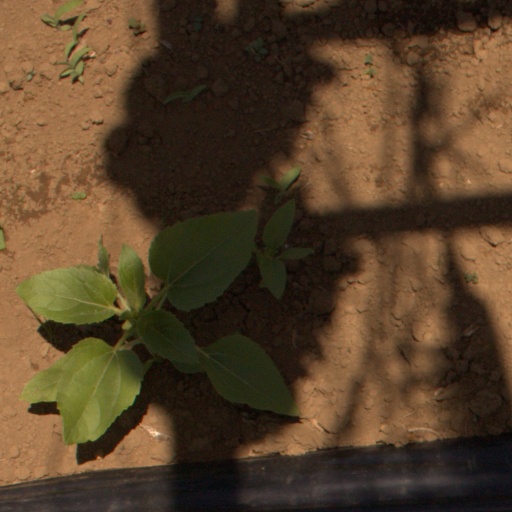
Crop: Jerusalem artichoke